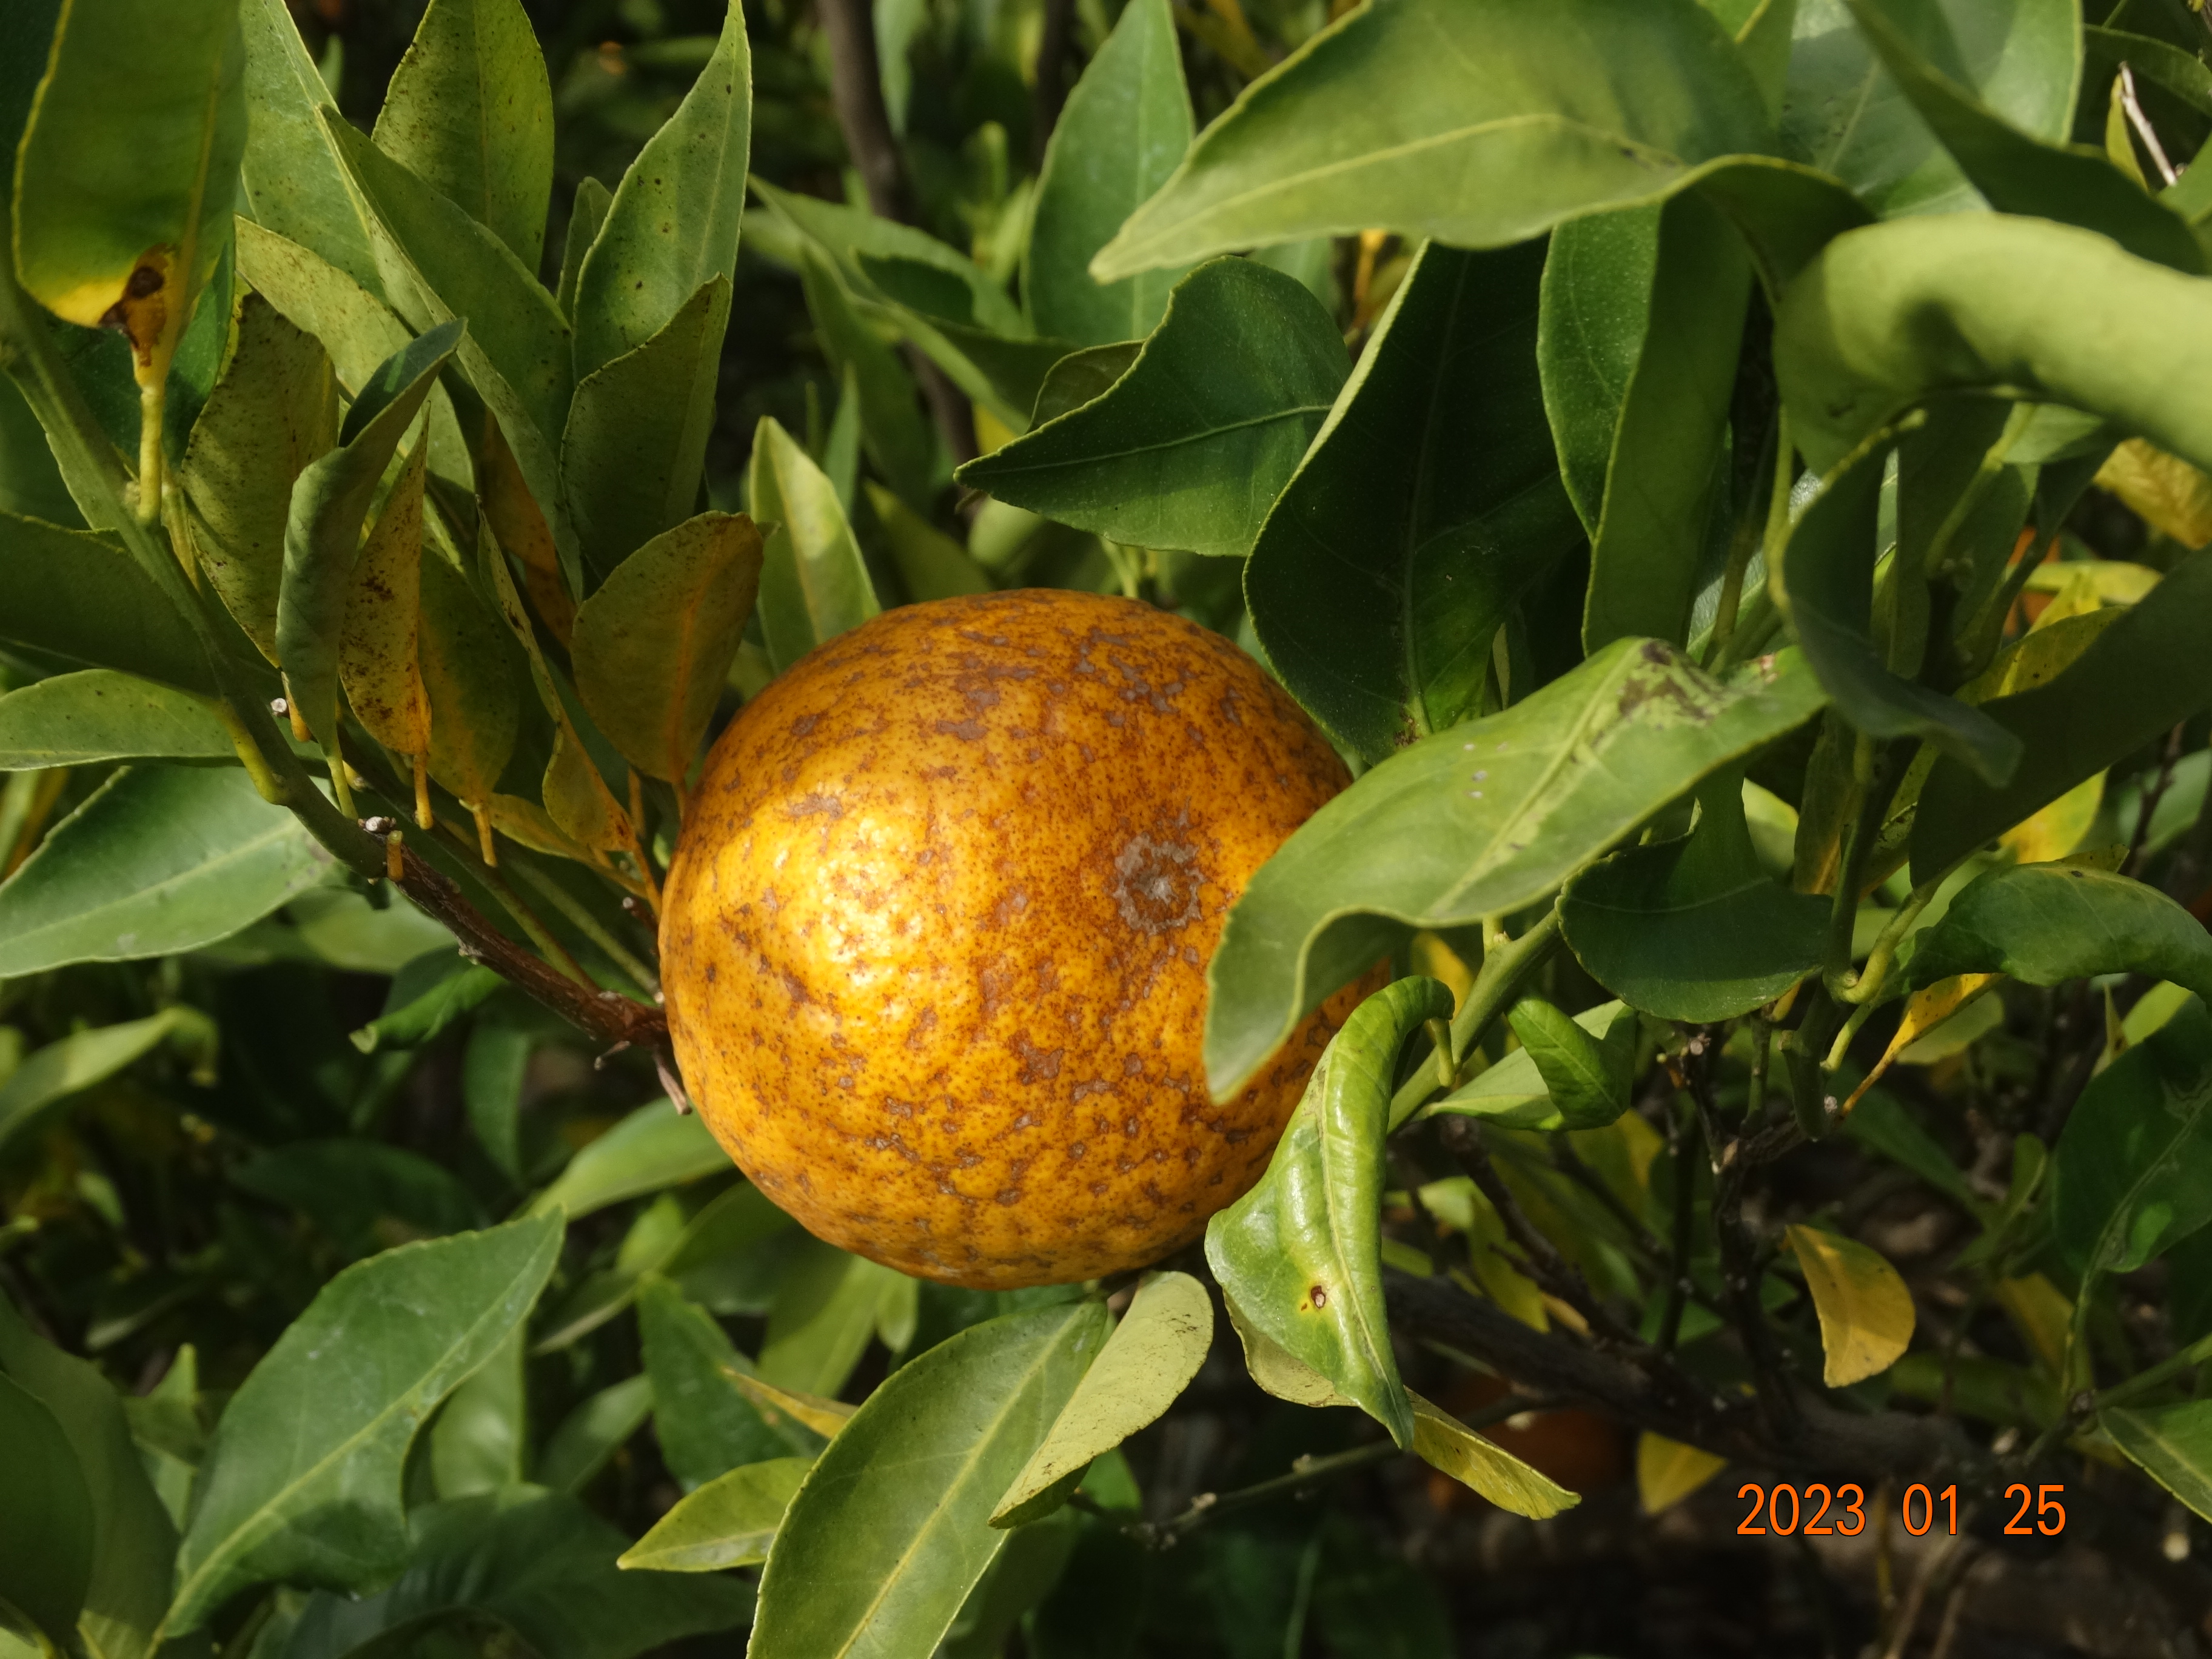
Citrus fruit variety: murcott